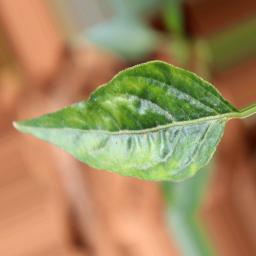
Label: mites_and_trips